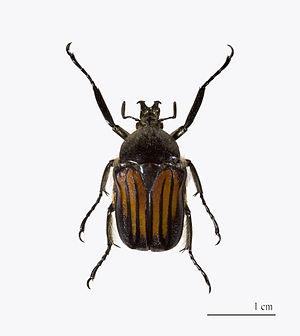
Sujet mâle. Localité
Les Cetoniinae sont une sous-famille d'insectes de l'ordre des coléoptères, de la famille des Scarabaeidae.